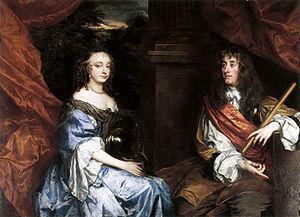
Jacques Stuart, né à Londres le 14 octobre 1633 et mort le 16 septembre 1701 à Saint-Germain-en-Laye, fut roi d'Angleterre et d'Irlande sous le nom de Jacques II et roi d'Écosse sous le nom de Jacques VII du 6 février 1685 jusqu'à son renversement lors de la Glorieuse Révolution trois ans plus tard.